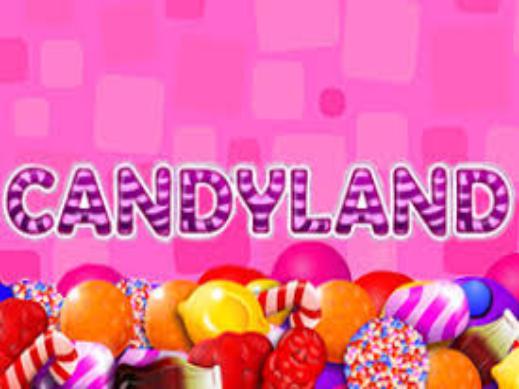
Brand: Candy Land
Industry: Food